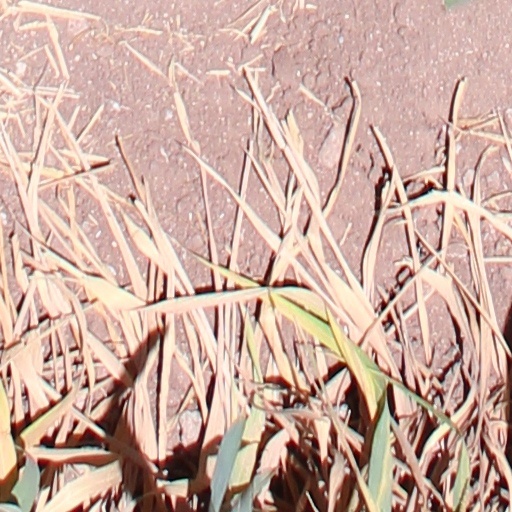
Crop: wheat